Washington County, Arkansas

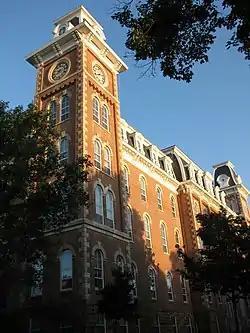
Old Main on the University of Arkansas campus.

Washington County contains three discontinuous segments of the Ozark National Forest, two state parks, two Wildlife Management Areas (WMAs) under Arkansas Game and Fish Commission jurisdiction, the Garrett Hollow Natural Area, and dozens of city parks.